Renée of France

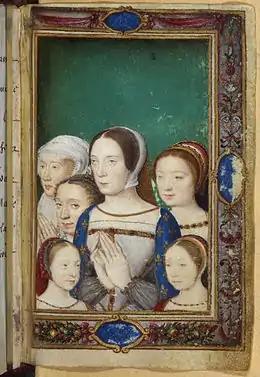
Renee with her sister and nieces

In return for renouncing her claims to the Duchy of Brittany, Renée was granted the Duchy of Chartres by Francis. She was considered as a possible bride for King Henry VIII.